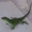
Label: lizard